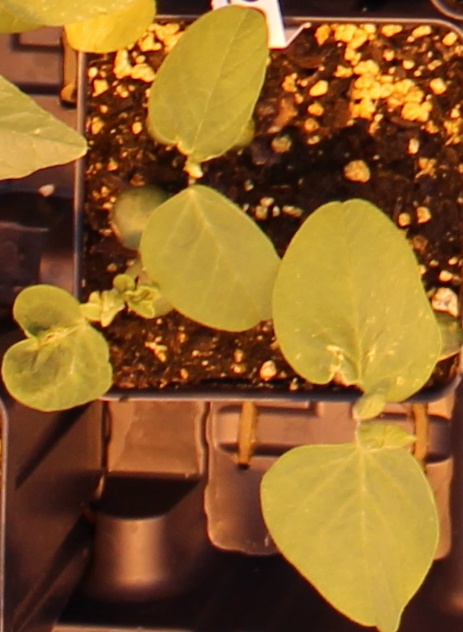
Label: Soybean